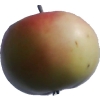
Label: Apple 11